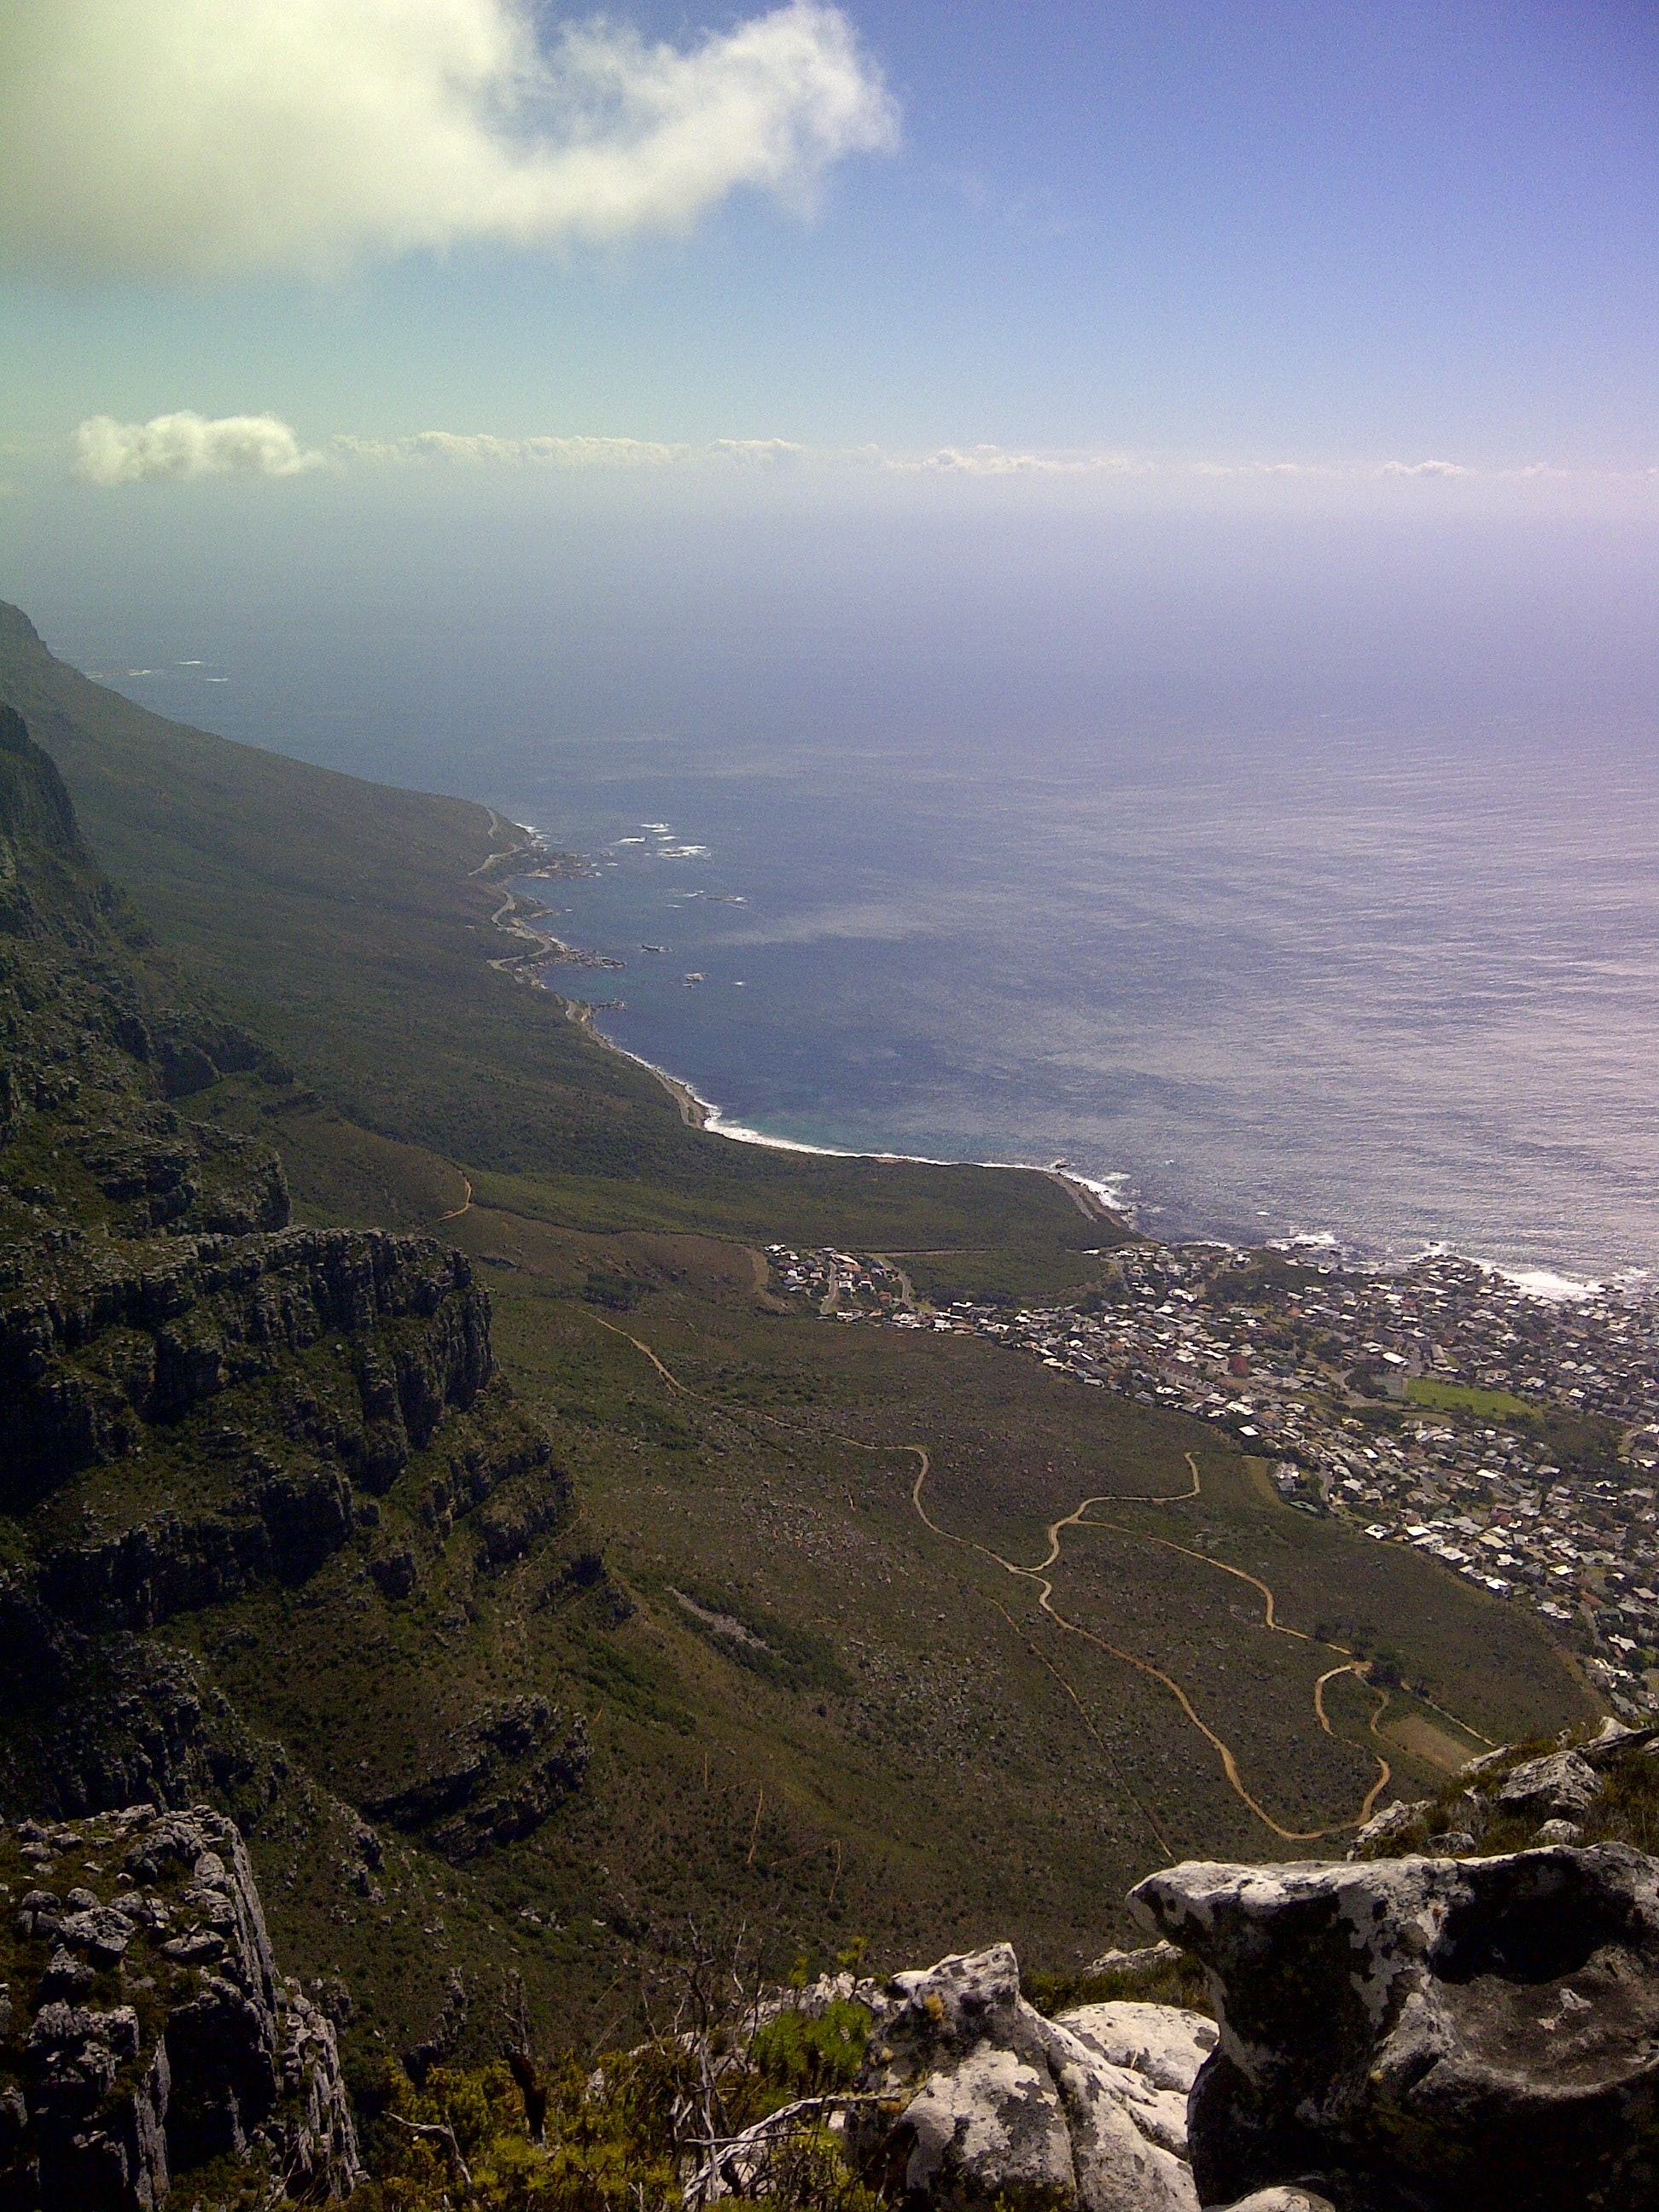
mountainous landforms, mountain, sky, highland, hill station, hill, mountain range, ridge, valley, fell, cloud, terrain, landscape, tree, geology, coast, mount scenery, rock, sea, horizon, summit, national park, plateau, cliff, escarpment, vacation, chaparral, massif, road, city, tourism, klippe